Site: brandenburg
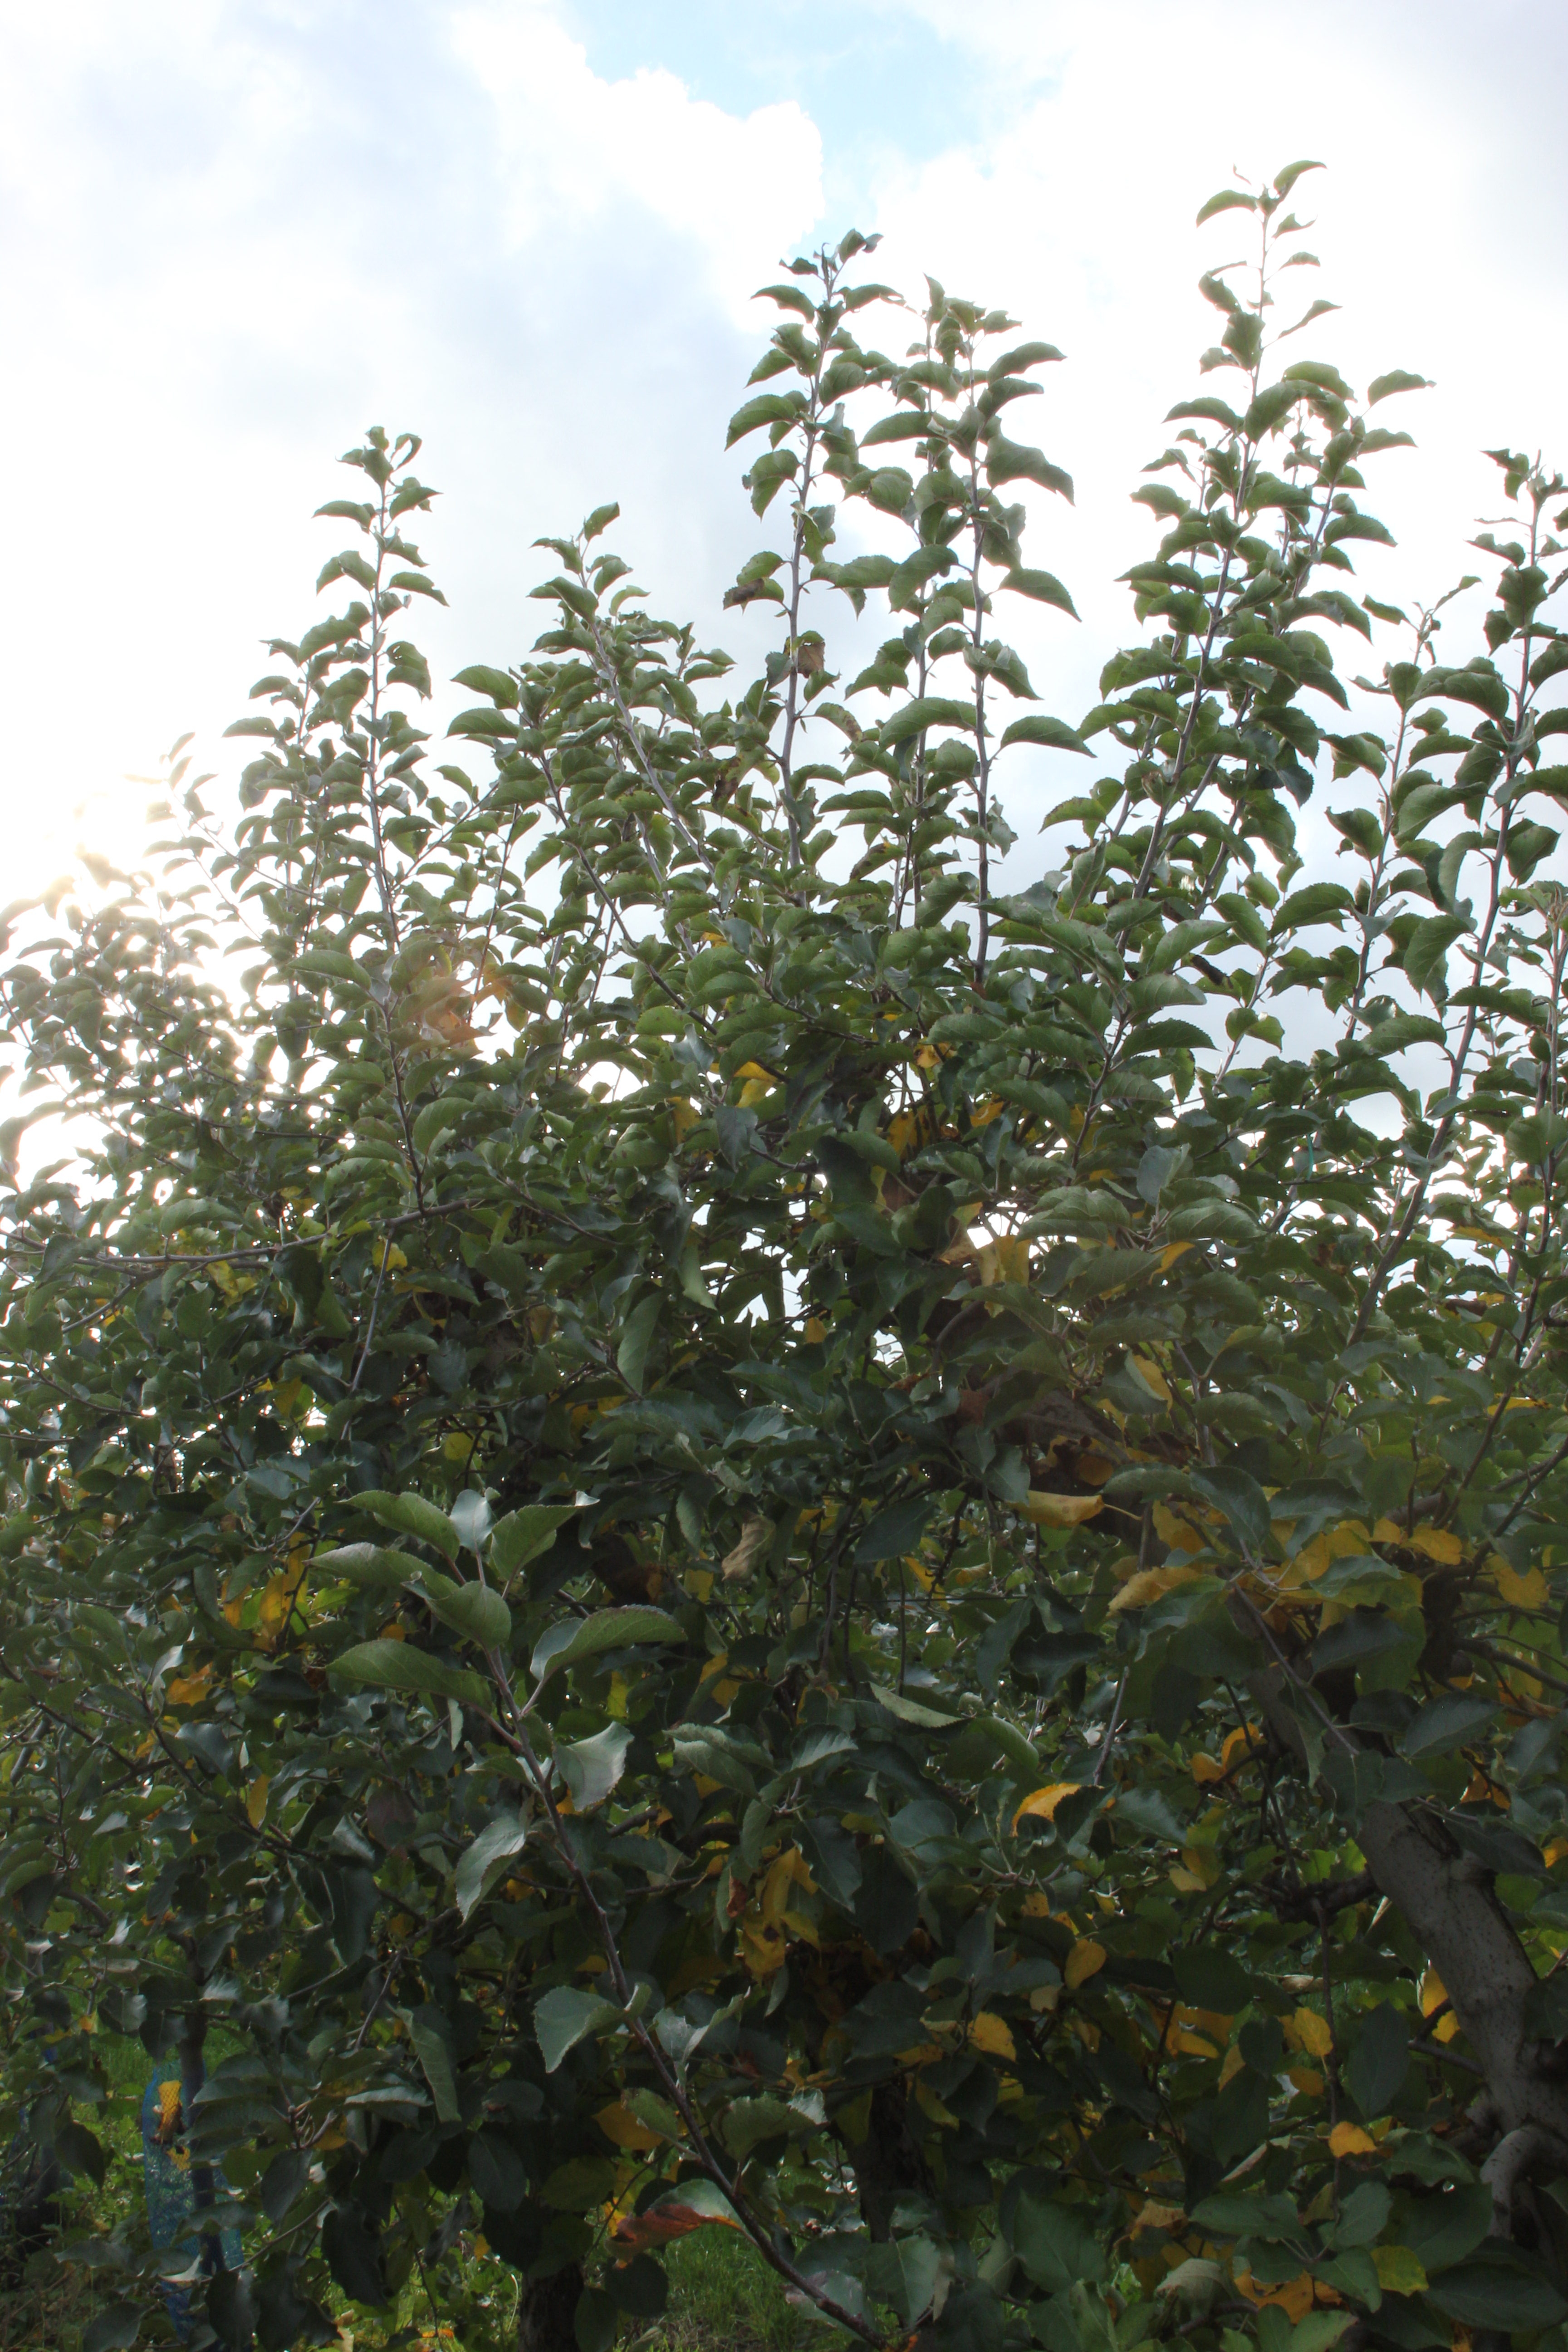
Growth stage (BBCH 91): Senescence, beginning of dormancy